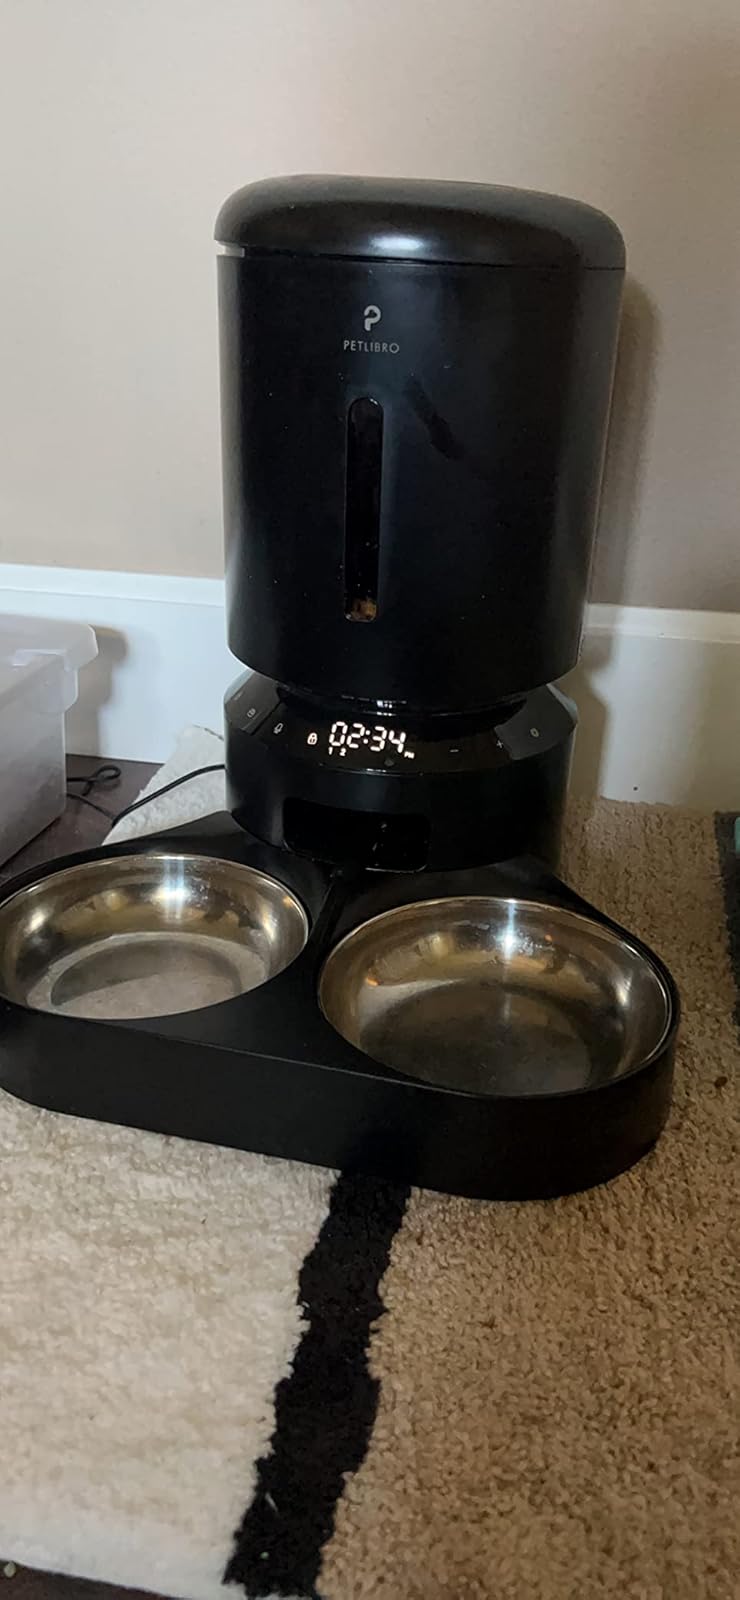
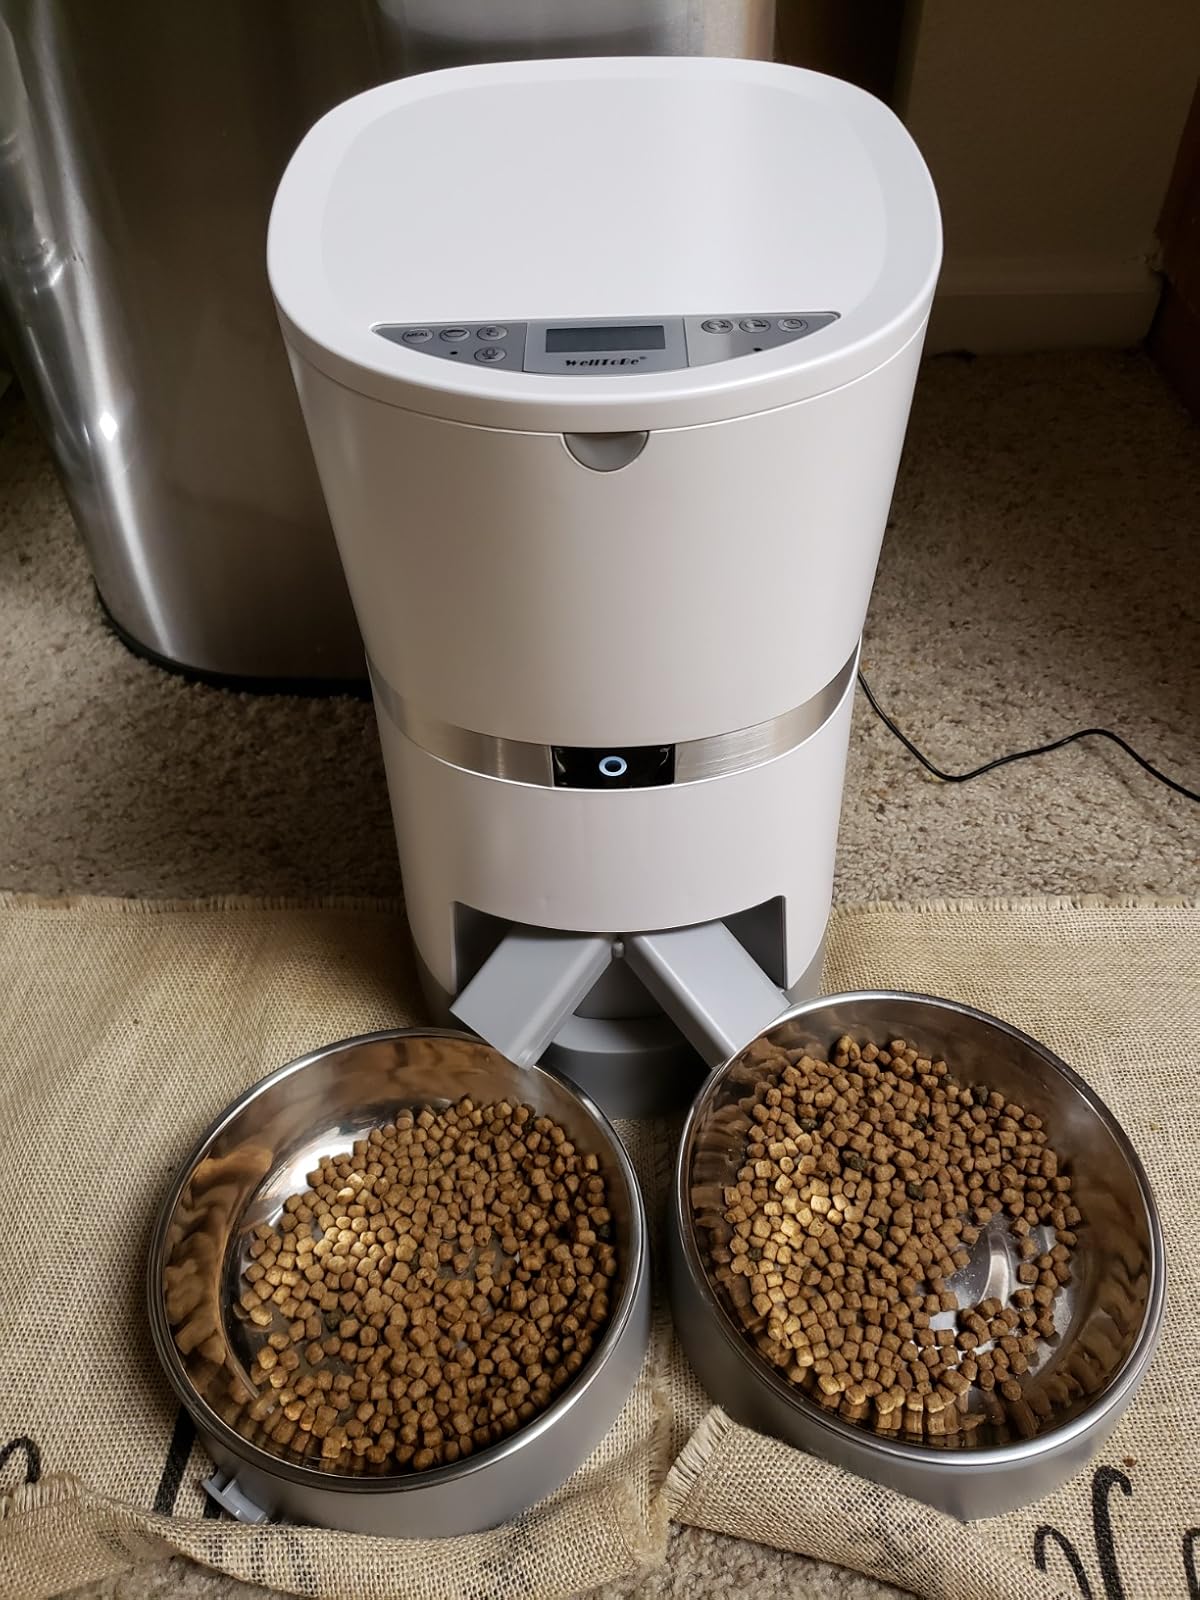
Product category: items_feeder
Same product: no